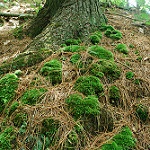
Label: forest